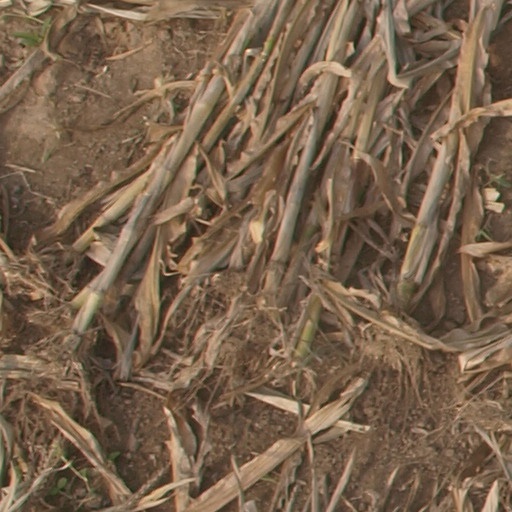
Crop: maize; corn